Rufin Sudkovsky

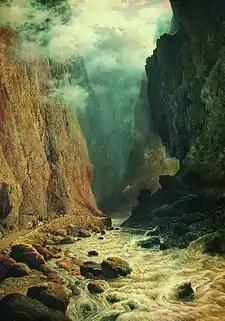
Darial Gorge (1884)

He continued to exhibit in Saint Petersburg, sometimes together with Julius Sergius von Klever. In 1882, his painting, "Tempest near Ochakov", won him the title of Academician. The following year, he was married and became embroiled in a controversy when Arkhip Kuindzhi (a former roommate at the Academy) accused him of plagiarism. Although the critics and press took his side, several artists (Kramskoi, Maximov, Volkov and Repin) published a letter in the "New Times", stating that Sudovsky had "directly borrowed" from Kuindzhi.